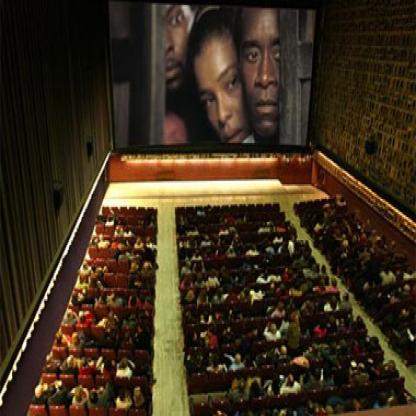
Scene: Indoor